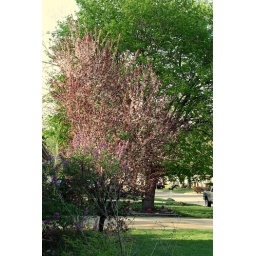
Unidentified red tree in our front yard is in full bloom